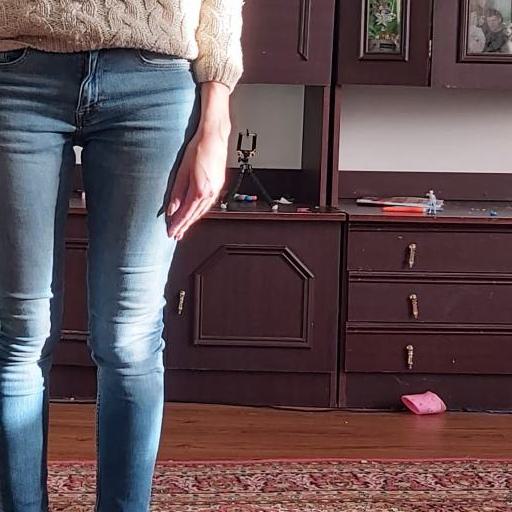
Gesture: no_gesture